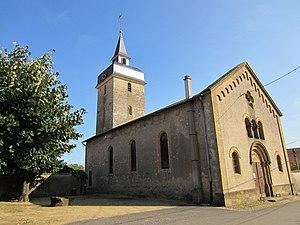
Vionville est une ancienne commune française située dans le département de la Moselle, en région Grand Est. Depuis le 1ᵉʳ janvier 2019, c'est une commune déléguée au sein de la commune nouvelle de Rezonville-Vionville.
Cet article recense les monuments historiques français classés en 1898.
Cet article recense les monuments historiques de la Moselle, en France.